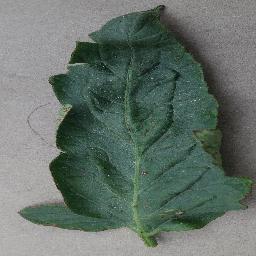
Label: Tomato___Bacterial_spot